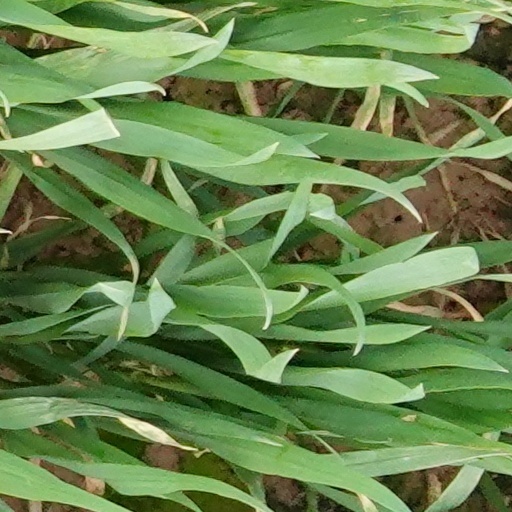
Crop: wheat